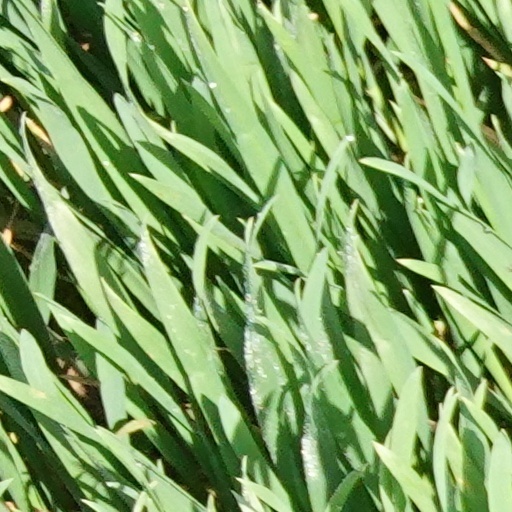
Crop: wheat